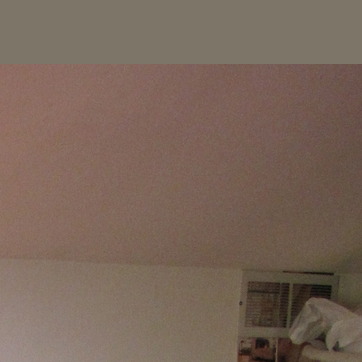
Material: painted